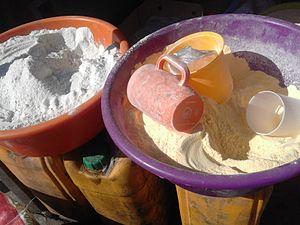
Farine de manioc et de mais